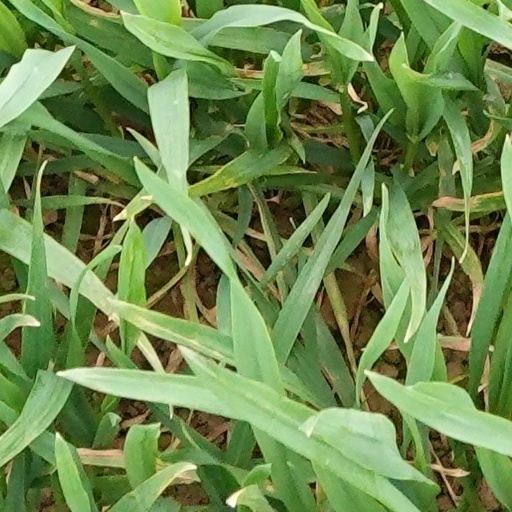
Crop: wheat